20th Duke of Cambridge's Own Infantry (Brownlow's Punjabis)

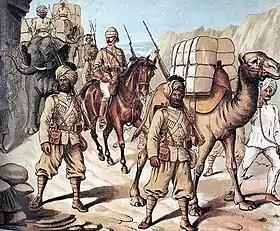

In 1863, it took part in the Umbeyla Campaign on the North-West Frontier of India. During the fierce fighting at Crag Picquet in October and November, the 20th Punjabis retook the position, which had been captured by the tribesemen on 30 October. It then successfully defended the post from repeated attacks by the tribal forces. It was the first of many such engagements against the hostile Pashtun tribes of the Afghan frontier. In 1864, the regiment, now designated as the 20th (Punjab) Regiment of Bengal Native Infantry, took part in the Black Mountain Expedition, and in 1877, it operated against the Jowaki Afridis. Next year, the regiment advanced into the Khyber Pass to clear Afghan forces at Ali Masjid during the Second Afghan War, as part of the 1st Brigade of the Peshawar Field Force. Ali Masjid, an imposing fortress, was the first engagement of the war. After the capture of the fort, the Peshawar Field Force advanced into Afghanistan and captured Jalalabad.